The Saturdays: Our Story

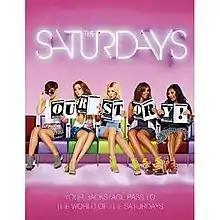
Front Cover

The Saturdays: Our Story is the autobiography of English-Irish pop group The Saturdays, which was published in October 2010. The book was written with a ghostwriter and published by the Transworld imprint Bantam Press.